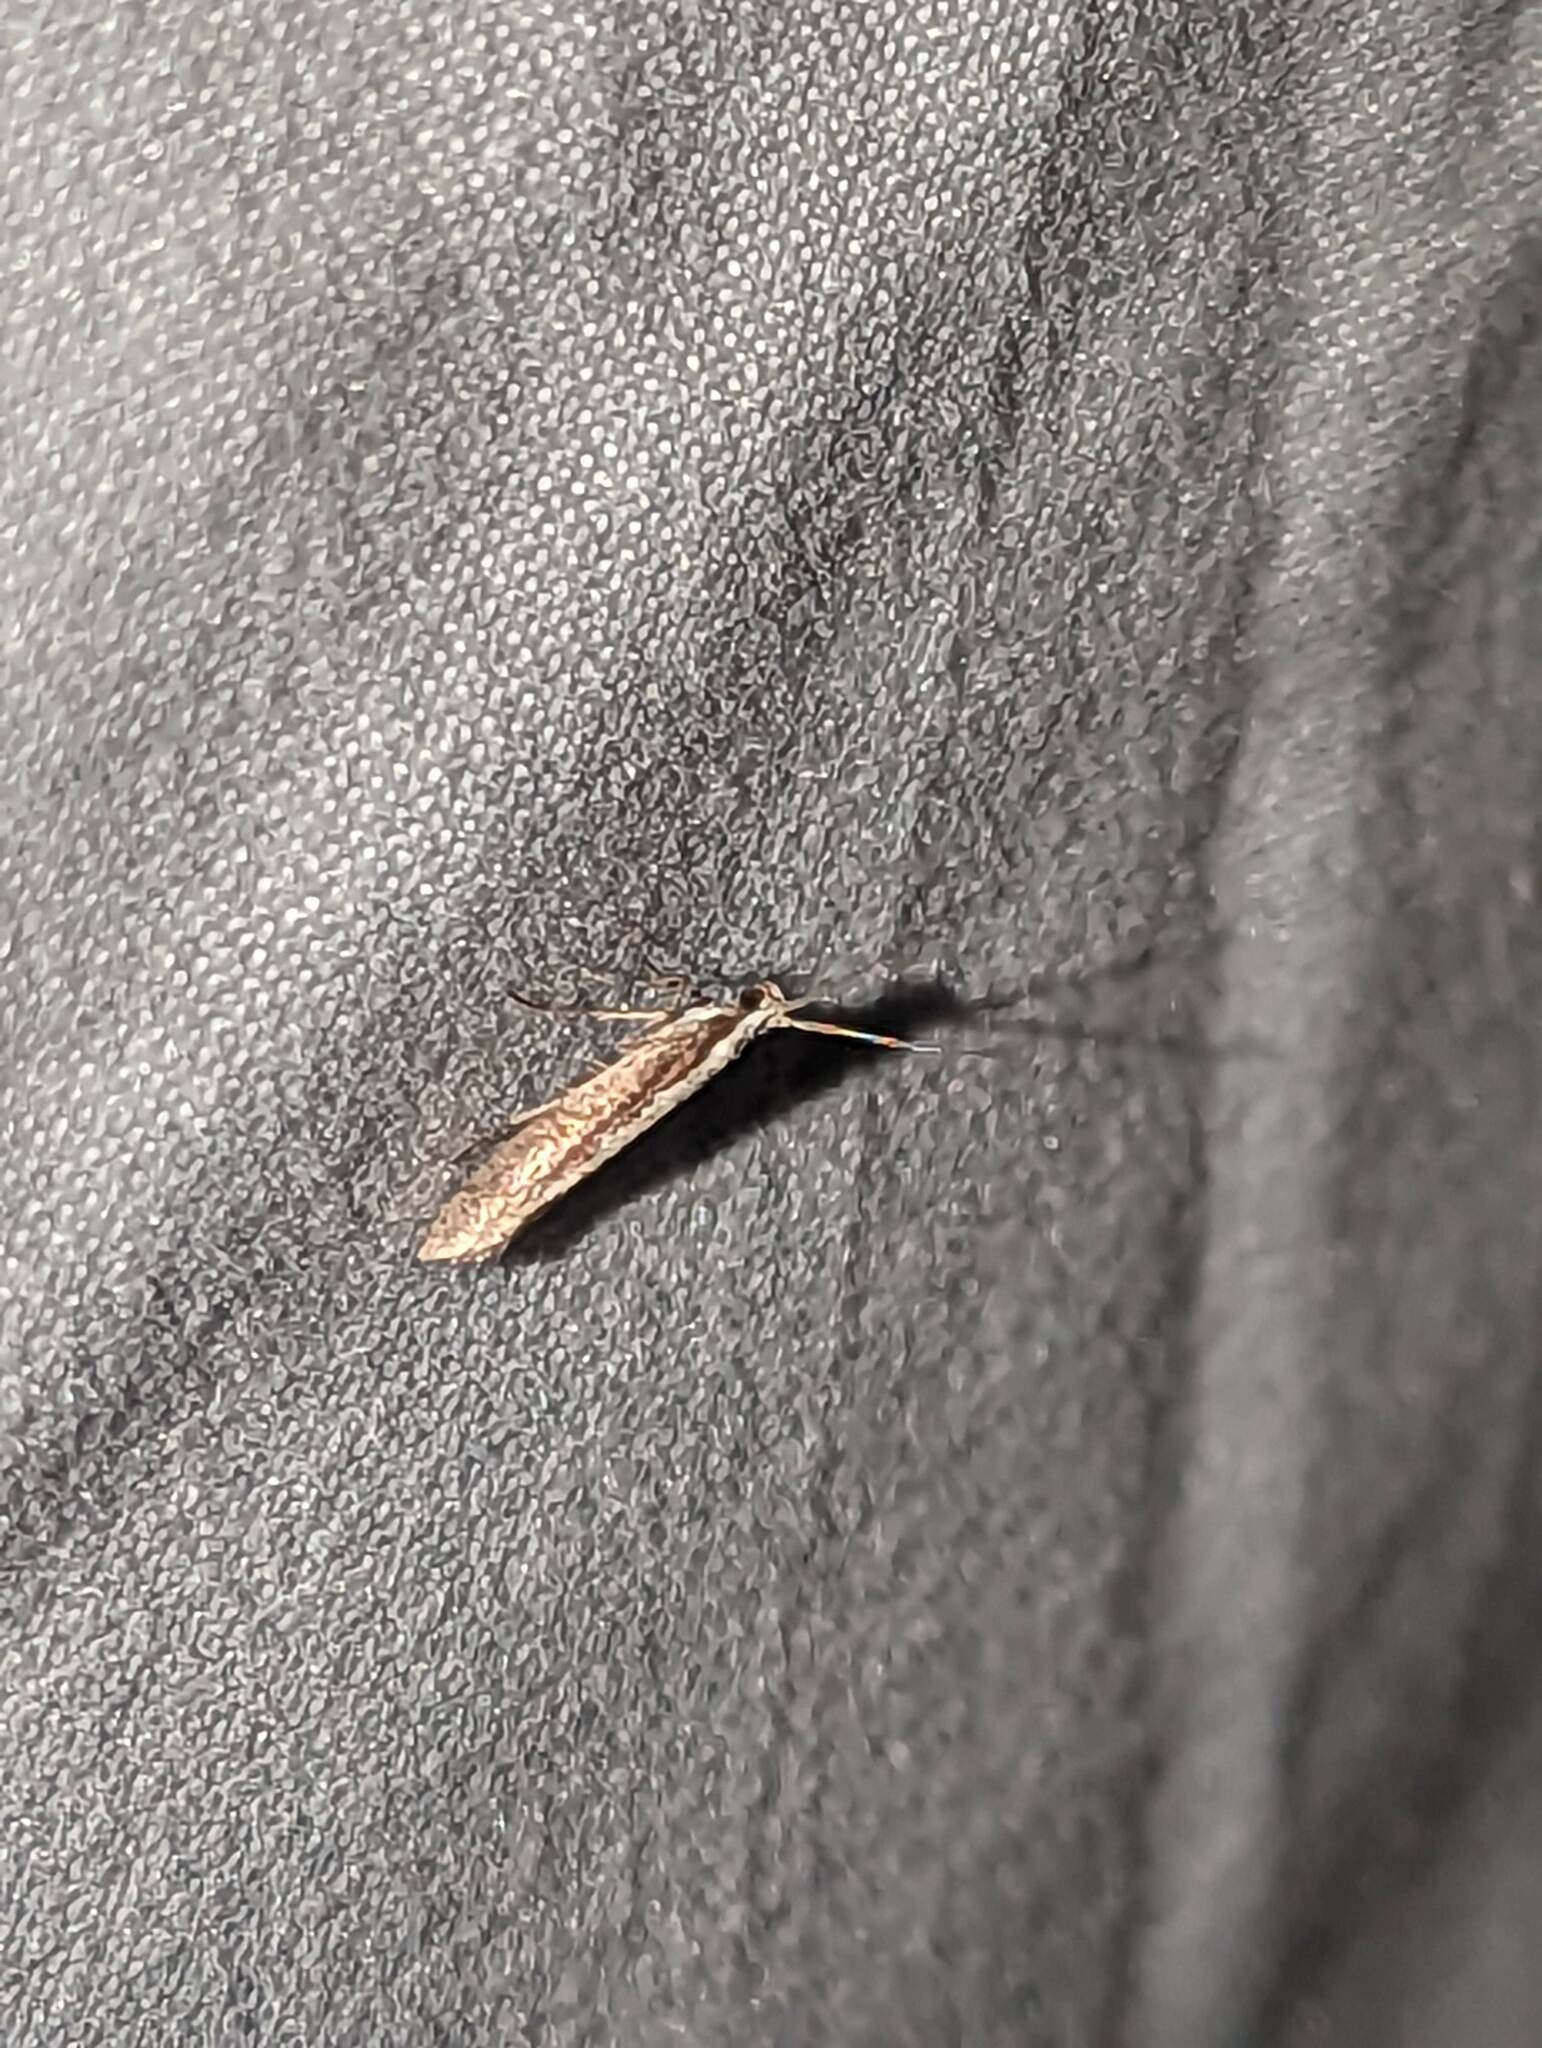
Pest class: diamondback_moth